Tony Caine

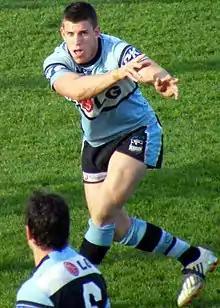

Tony Caine (born 15 October 1986), is an Australian former rugby league football player. He played in just 16 games in the National Rugby League in 2006, 2007 and 2009 for the Cronulla-Sutherland Sharks and St George Illawarra Dragons. He is the younger brother of fellow NRL player, Joel Caine.